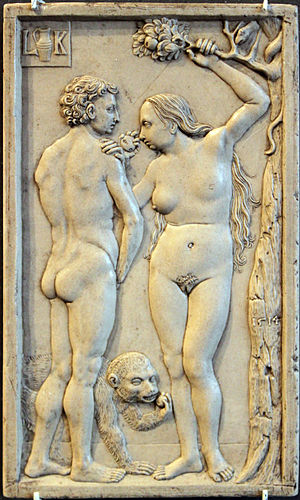
Eva (bibelsk person)
Eva med Adam i Edens have foran Kundskabens træ, relief af Ludwig Krug (1514).
Eva er i Bibelen den første kvinde.